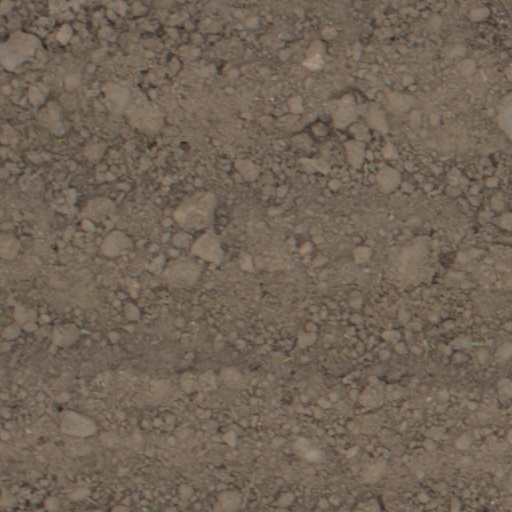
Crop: wheat